Iraqi Armed Forces

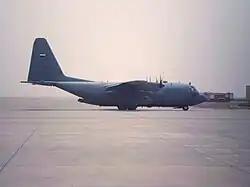
A C-130 Hercules of the Iraqi Air Force

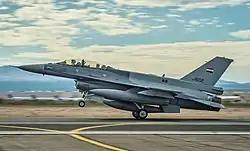
Iraqi F-16D landing at Tucson International Airport

The Iraqi Air Force (IQAF or IrAF) (Arabic: القوات الجوية العراقية, "Al Quwwat al Jawwiya al Iraqiya") is the aerial warfare service branch of the Iraqi Armed Forces, responsible for the policing of international borders and surveillance of national assets. The Air Force also supports the Iraqi Navy and the Iraqi Army.